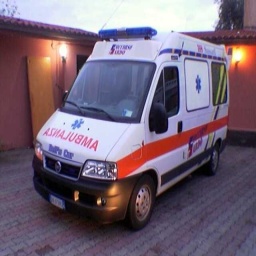
Label: ambulance